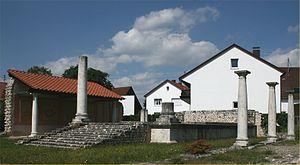
Le temple d'Apollon Grannus est un temple romain du IIIᵉ siècle situé en Bavière dans le village de Faimingen près de Lauingen.